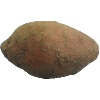
Label: Potato Sweet 1